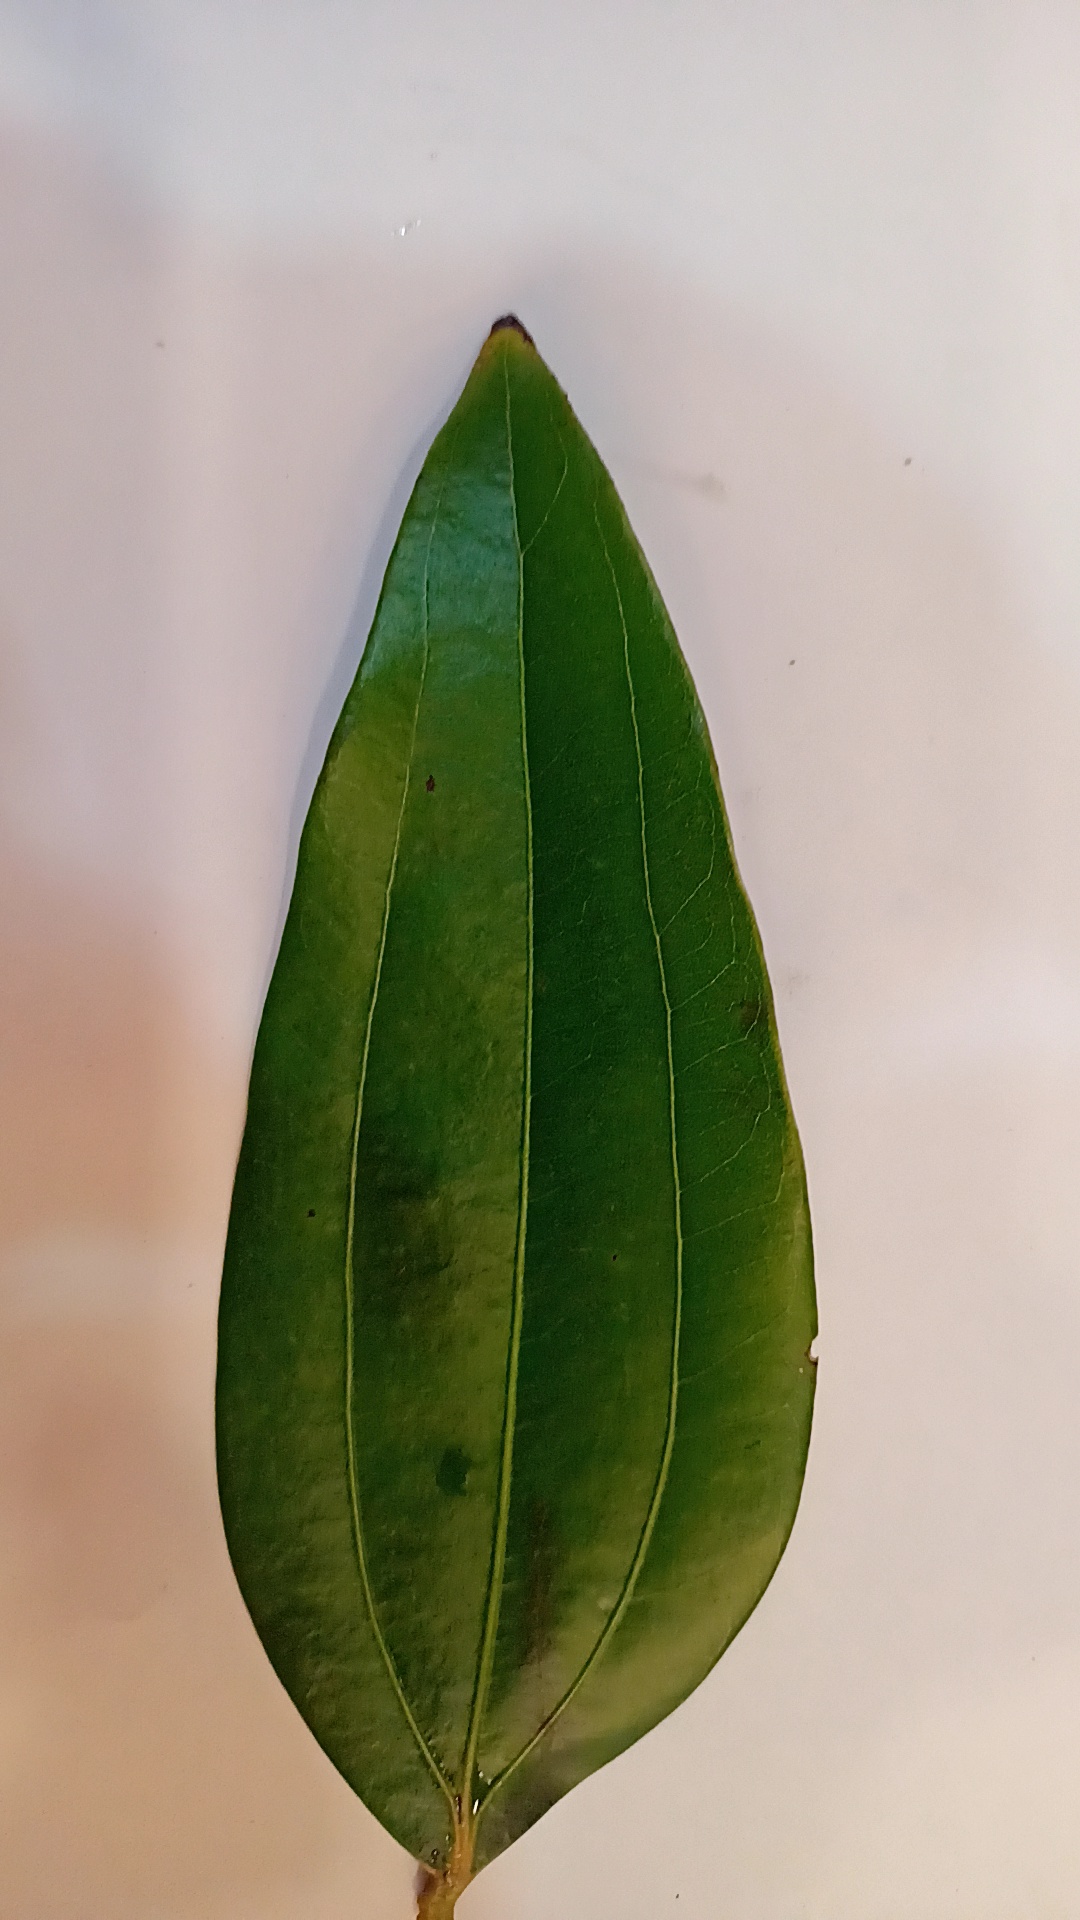
Label: Healthy